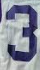
Number: 3